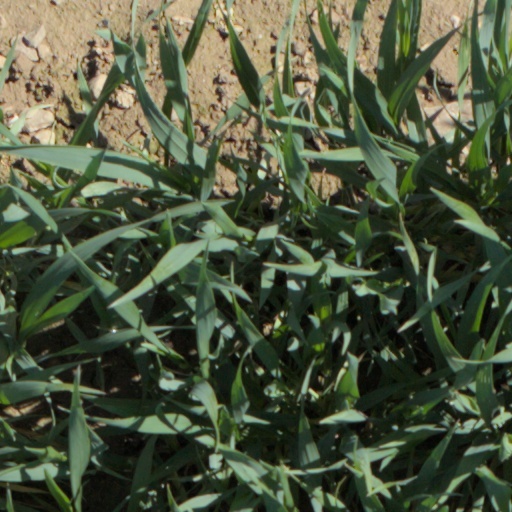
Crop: wheat